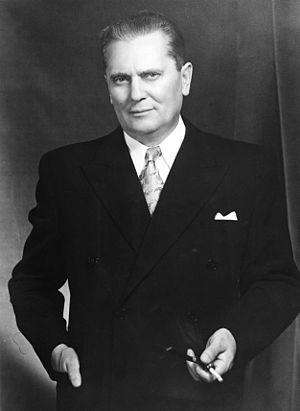
Josip Broz Tito / Familie og privatliv
Tito i 1954.
"Josip Broz Tito var en jugoslavisk revolutionær og statsmand, der besad flere politiske embeder fra 1943 og til sin død i 1980. Under 2. verdenskrig var han leder af de jugoslaviske partisaner, der ofte betragtes som den mest effektive modstandsbevægelse i det tysk-besatte Europa. Til trods for at hans præsidentperiode er blevet kritiseret som autoritær, og at der er blevet rejst mistanke om undertrykkelse af politiske modstandere, blev Tito af de fleste betragtet som en godgørende diktator"" på grund af hans økonomiske og diplomatiske politik. Han var en populær offentlig figur både inden og uden for Jugoslaviens grænser. Tito, der blev set som et forenende symbol, vedligeholdt gennem sin indenrigspolitik en fredelig sameksistens mellem nationerne i det jugoslaviske forbund. Han blev yderligere kendt som en central skikkelse indenfor De alliancefrie landes bevægelse sammen med Indiens Jawaharlal Nehru, Egyptens Gamal Abdel Nasser og Indonesiens Sukarno.